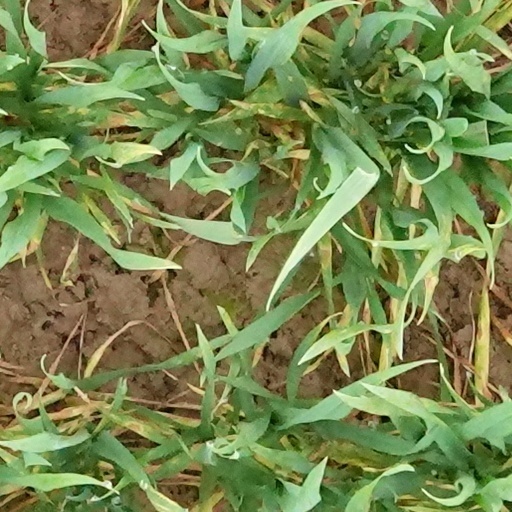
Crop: wheat